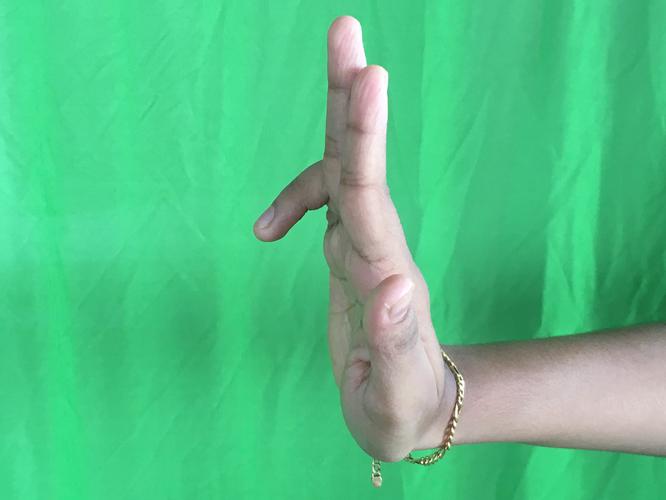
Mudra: Ardhapathaka
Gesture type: single_hand